Observationes Medicae (Tulp)

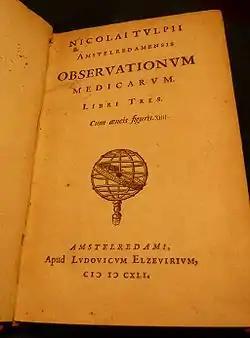
Title page from Prof. Tulp's 1641 book, published by Lodewijk Elzevir.

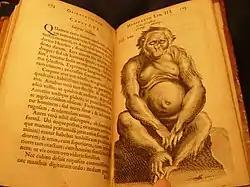
Page from Prof. Tulp's book with possibly the first published illustration of a chimpanzee.

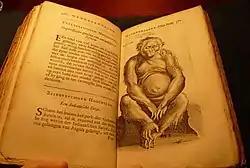
Same page from 1740 Wolzogen edition.

Observationes Medicae is a 1641 book by Nicolaes Tulp. Tulp is primarily famous today for his central role in the 1632 by Rembrandt of the Amsterdam Guild of Surgeons, which commemorates his appointment as praelector in 1628.